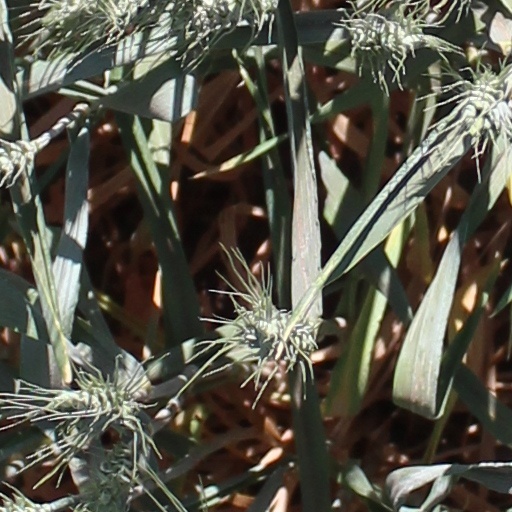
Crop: wheat